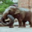
Label: elephant